Hurricane Barry (1983)

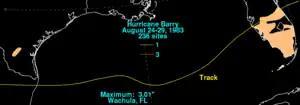
Storm total rainfall from Barry in the United States

Rainfall around 1 in (25 mm) were reported around Lake Okeechobee, 3 inches (76.2 mm) around the Orlando area and 1 in (25 mm) in the Miami area. The peak rainfall was 3.01 in (76 mm) in Wauchula, Florida. Roads with poor drainage in Key West, Florida were flooded after the area received 1.5 in (38.1 mm) of rain. Barry also affected the launch of the Space Shuttle "Challenger", whose third mission was scheduled for August 30. NASA (National Aeronautics and Space Administration) did not have time to return the shuttle to the hangar in time for the storm and had the shuttle ride out the storm on the launch pad. The only rainfall reported in Texas by Barry was around San Antonio. Along the Texas coast, beach erosion was caused from waves that were higher than normal. Winds were gusting in excess of 50 mph (85 km/h) off the South Padre Island coast. Near Brownsville, a possible tornado knocked down power lines, leaving an estimated 6,000 people without power.